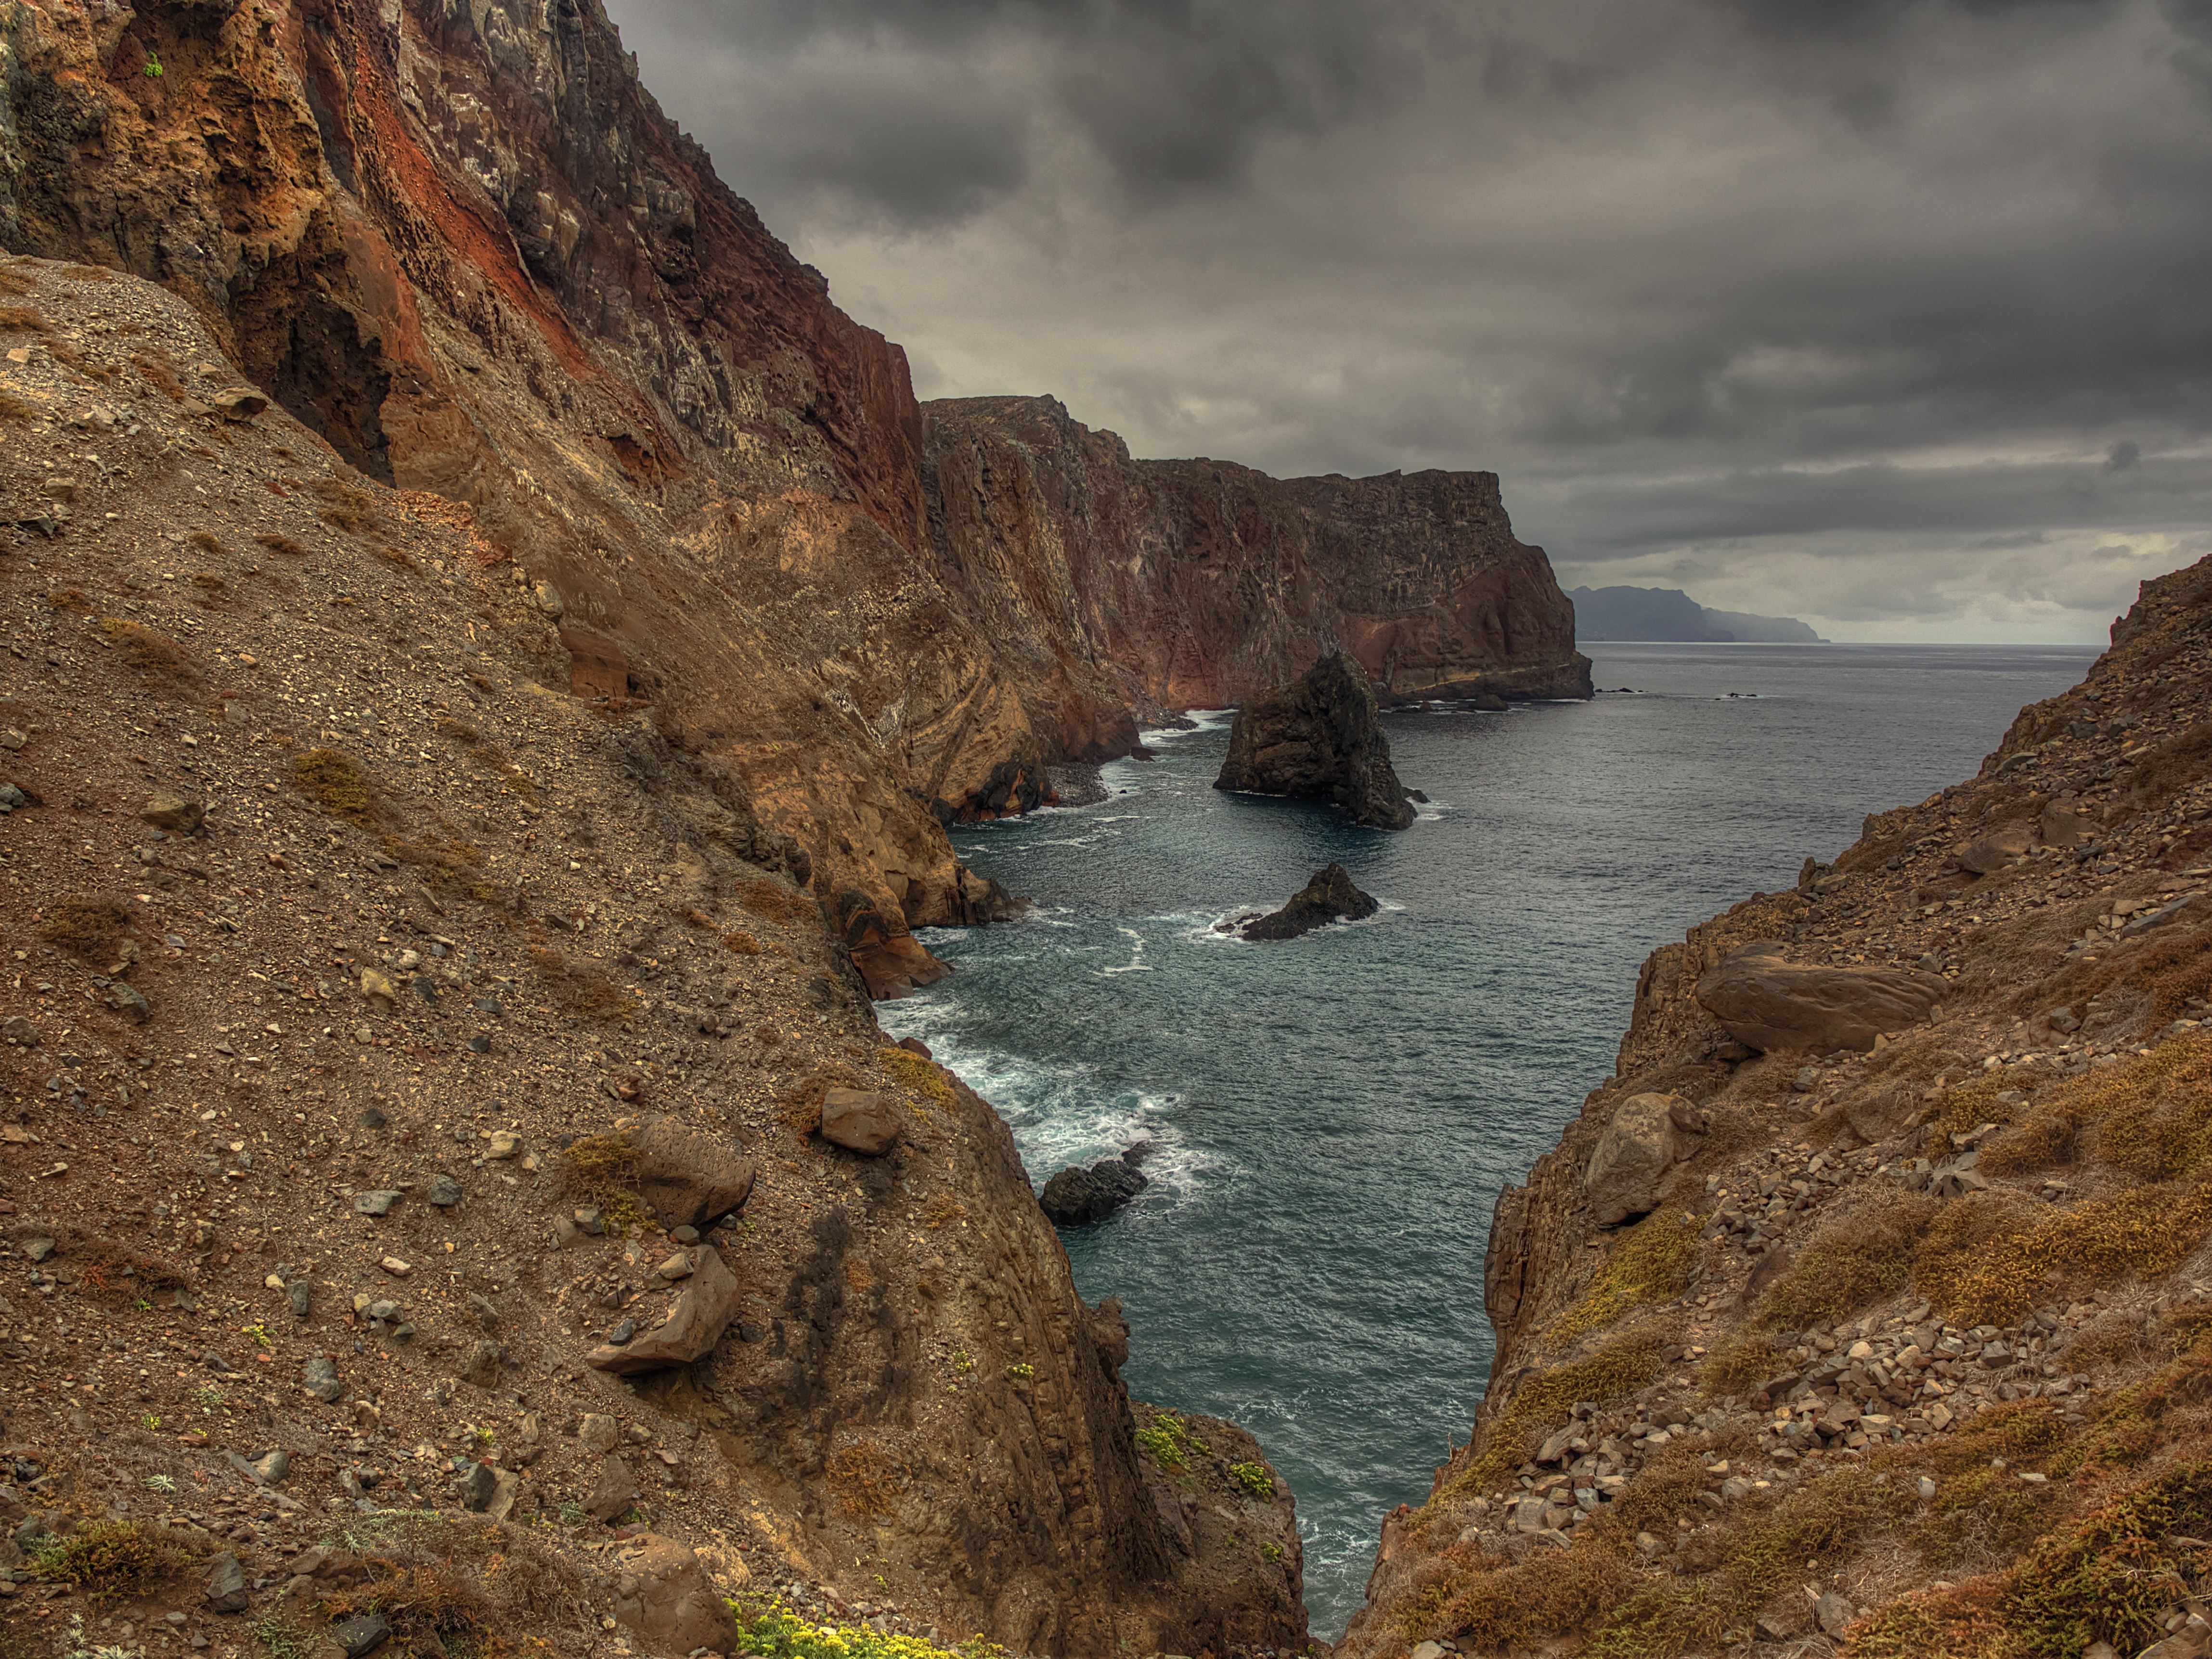
beach, landscape, sea, coast, water, nature, rock, ocean, sky, shore, wave, lake, river, summer, cliff, cove, hike, holiday, bay, island, blue, terrain, material, body of water, geology, cliffs, portugal, atlantic, rocky coast, cape, wadi, east, madeira, landform, flower island, geographical feature, ponta de s o lour n o